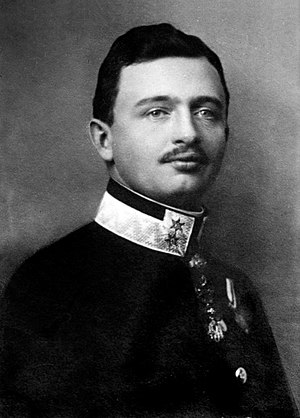
Karl 1. af Østrig
Karl I af Østrig var den sidste kejser af Østrig 1916-1918 og som Karl IV den sidste konge af Ungarn 1916-1918.